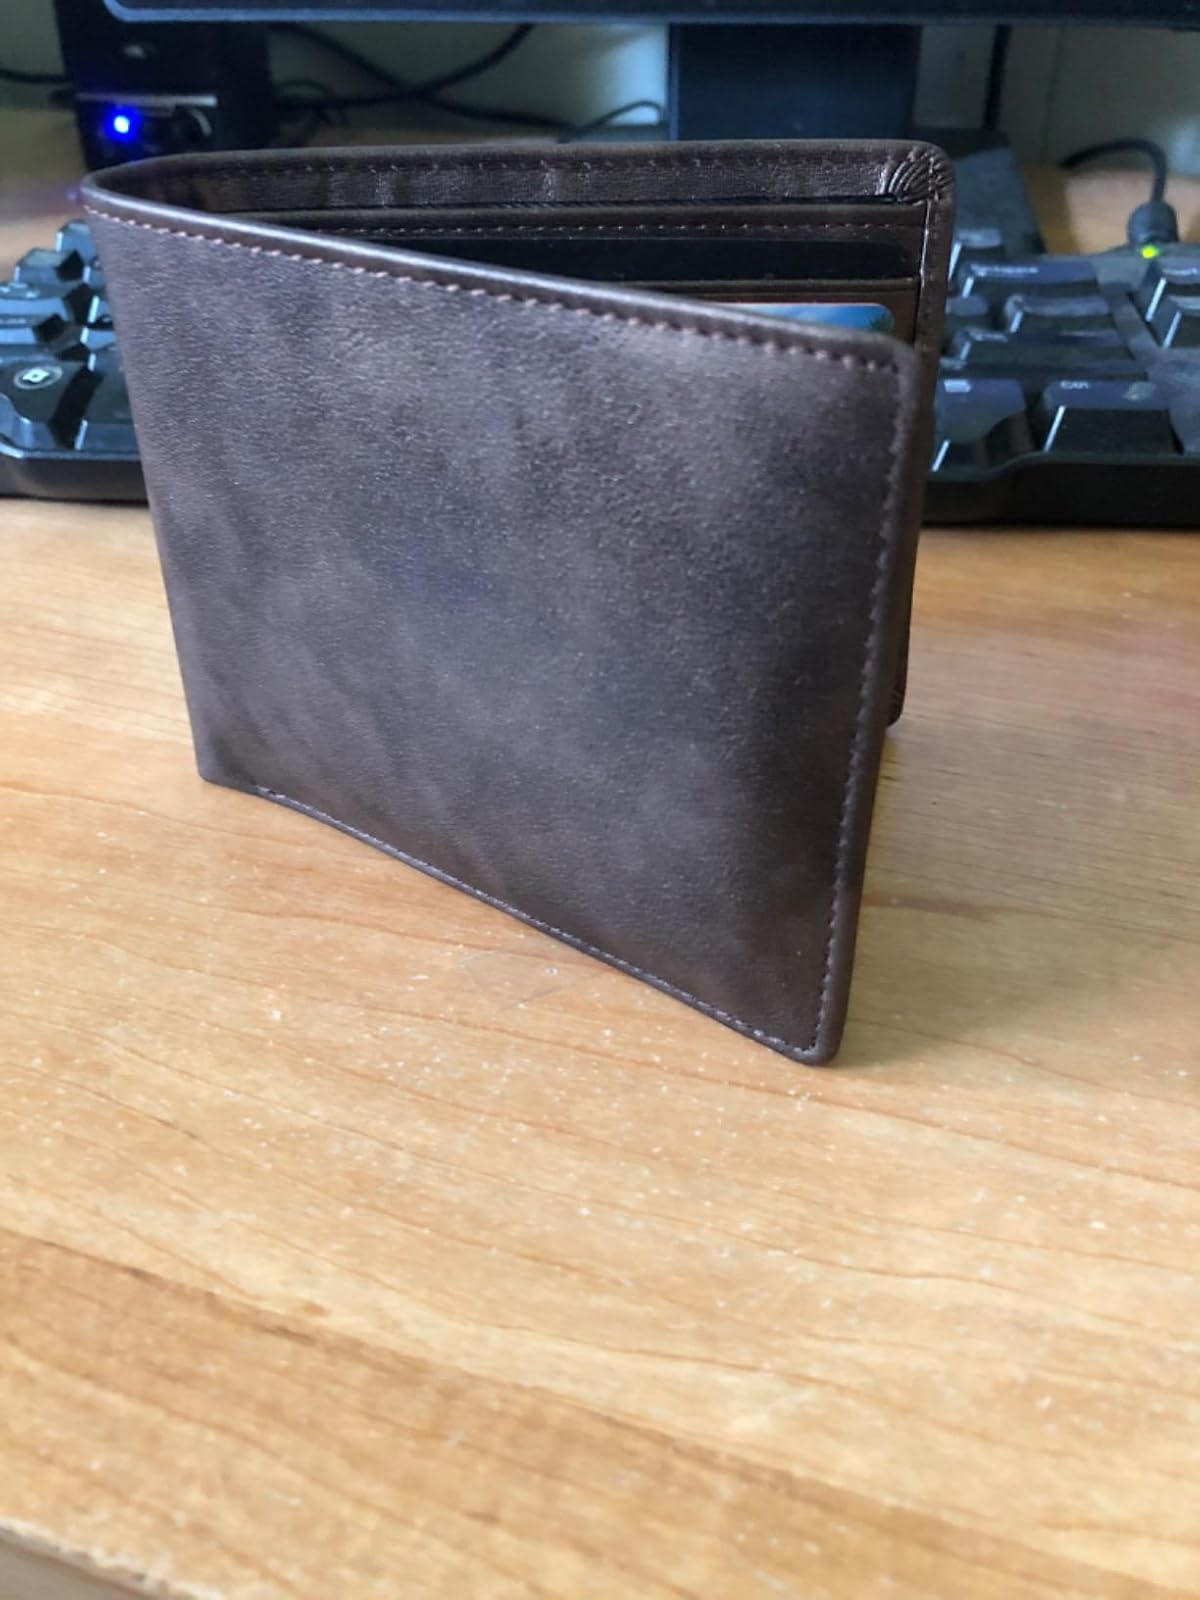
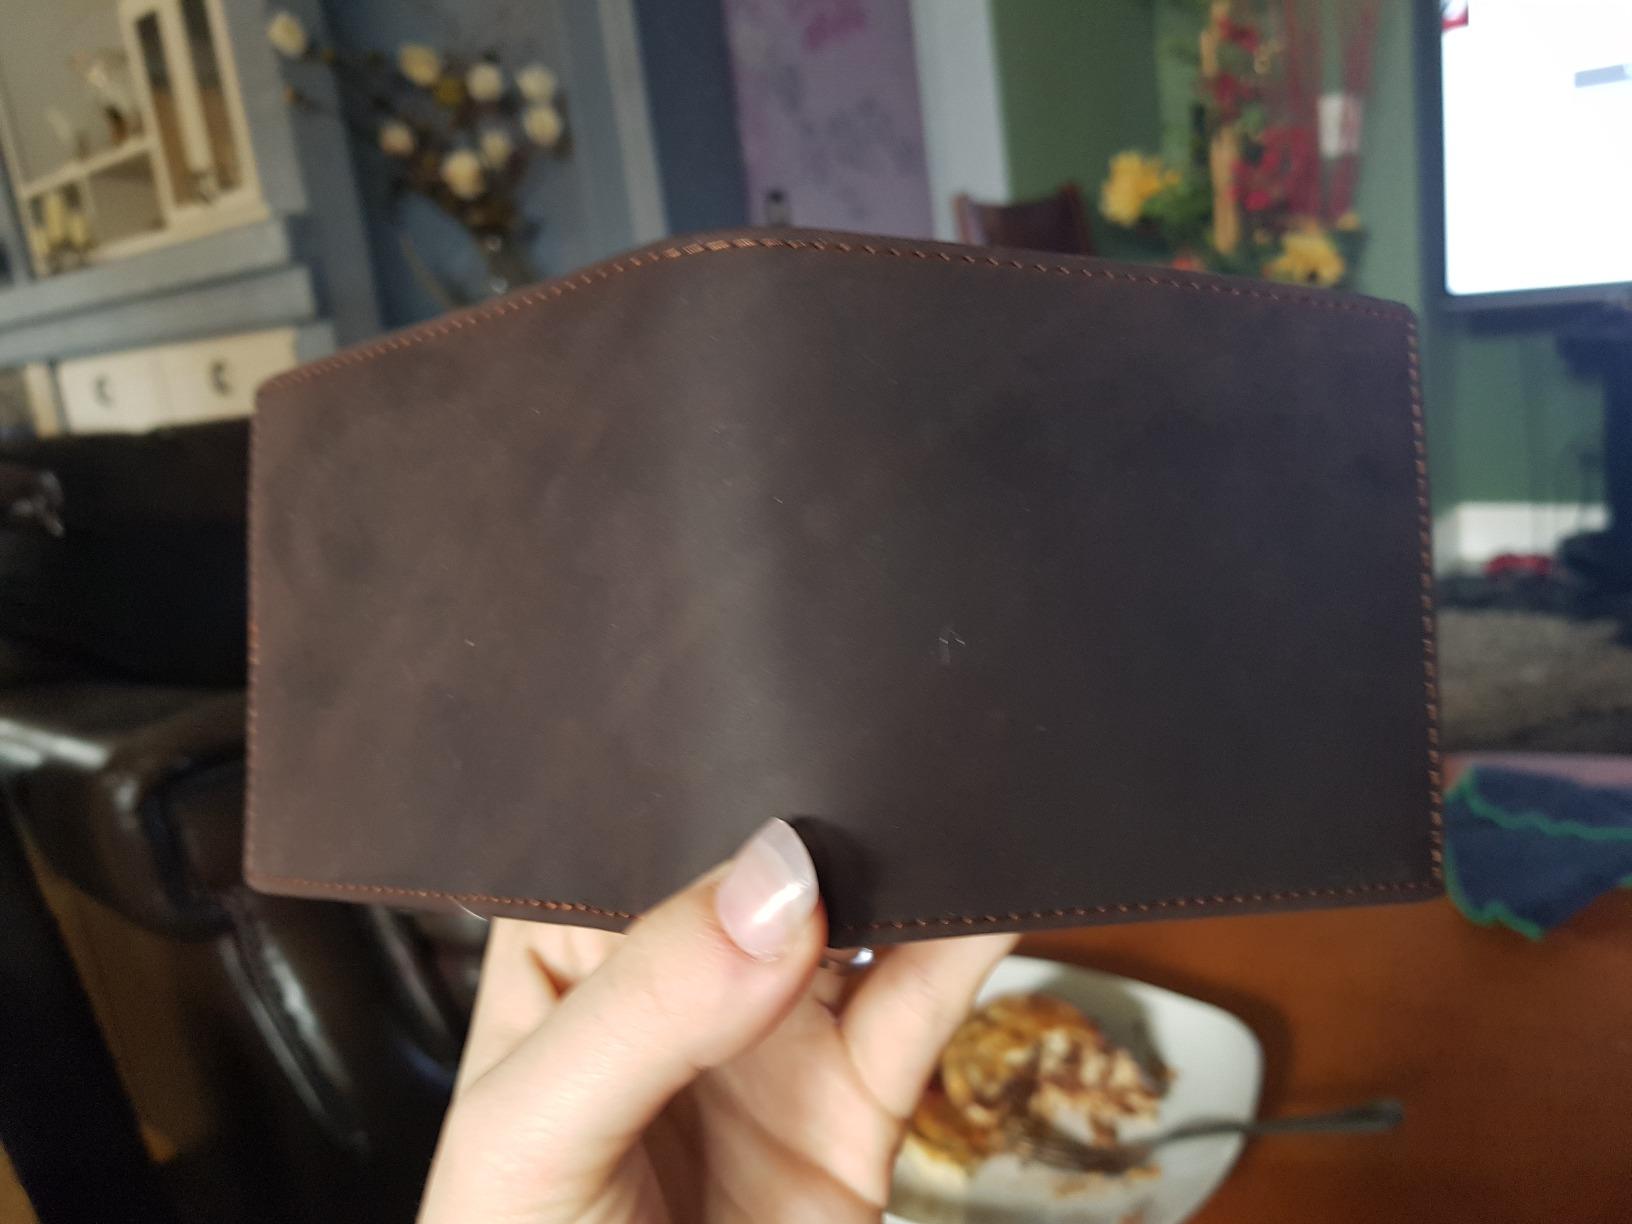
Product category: accessories_wallet
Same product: no